Friedrich von Thiersch

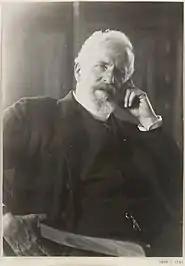
Friedrich von Thiersch (date unknown)

Friedrich Maximilian Thiersch, after 1897 Ritter von Thiersch (18 April 1852, Marburg – 23 December 1921, Munich), was a German architect and painter in the late Historicist style.